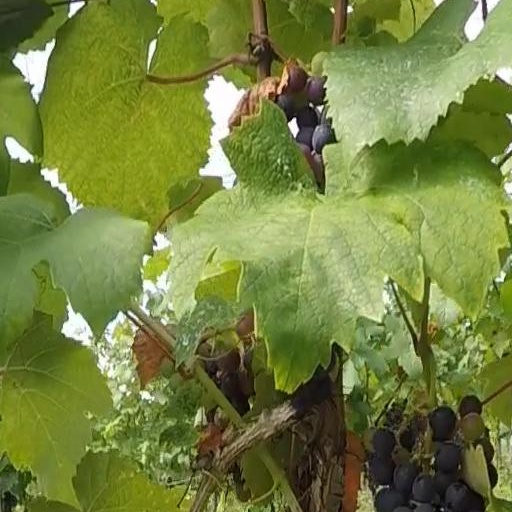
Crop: grape